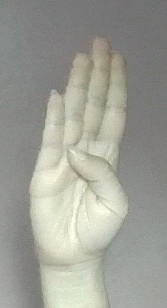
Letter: kaaf